Energy in the Faroe Islands

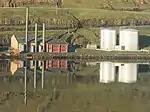
The 13 MW Vágsverkið SEV oil powerplant in Vágur (2013)

After taking a dip in the early 1990s the electricity production in the Faroe Islands has steadily been on the rise since then, going from 174 GWh in 1995 to 434 GWh in 2022, mostly from oil and hydropower. The energy sector employed 154 people or 0.6% of the islands' total workforce as of November 2015.